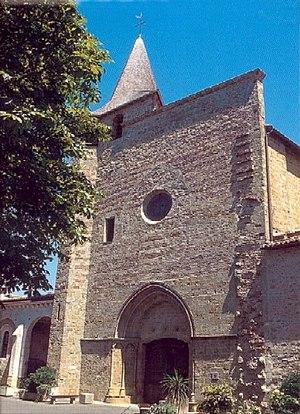
La cathédrale Saint-Jean-Baptiste d'Aire se situe sur la commune d'Aire-sur-l'Adour, dans le département français des Landes. Construite aux XIᵉ et XIIᵉ siècles, elle est classée par les Monuments historiques par arrêté du 9 août 1906.
Cet article recense les monuments historiques des Landes, en France.
Aire-sur-l'Adour est une commune du Sud-Ouest de la France, située dans le département des Landes. La ville est reliée à l'A65 par le diffuseur nord d'Aire-sur-l'Adour et par le demi-diffuseur sud d'Aire-sur-l'Adour.